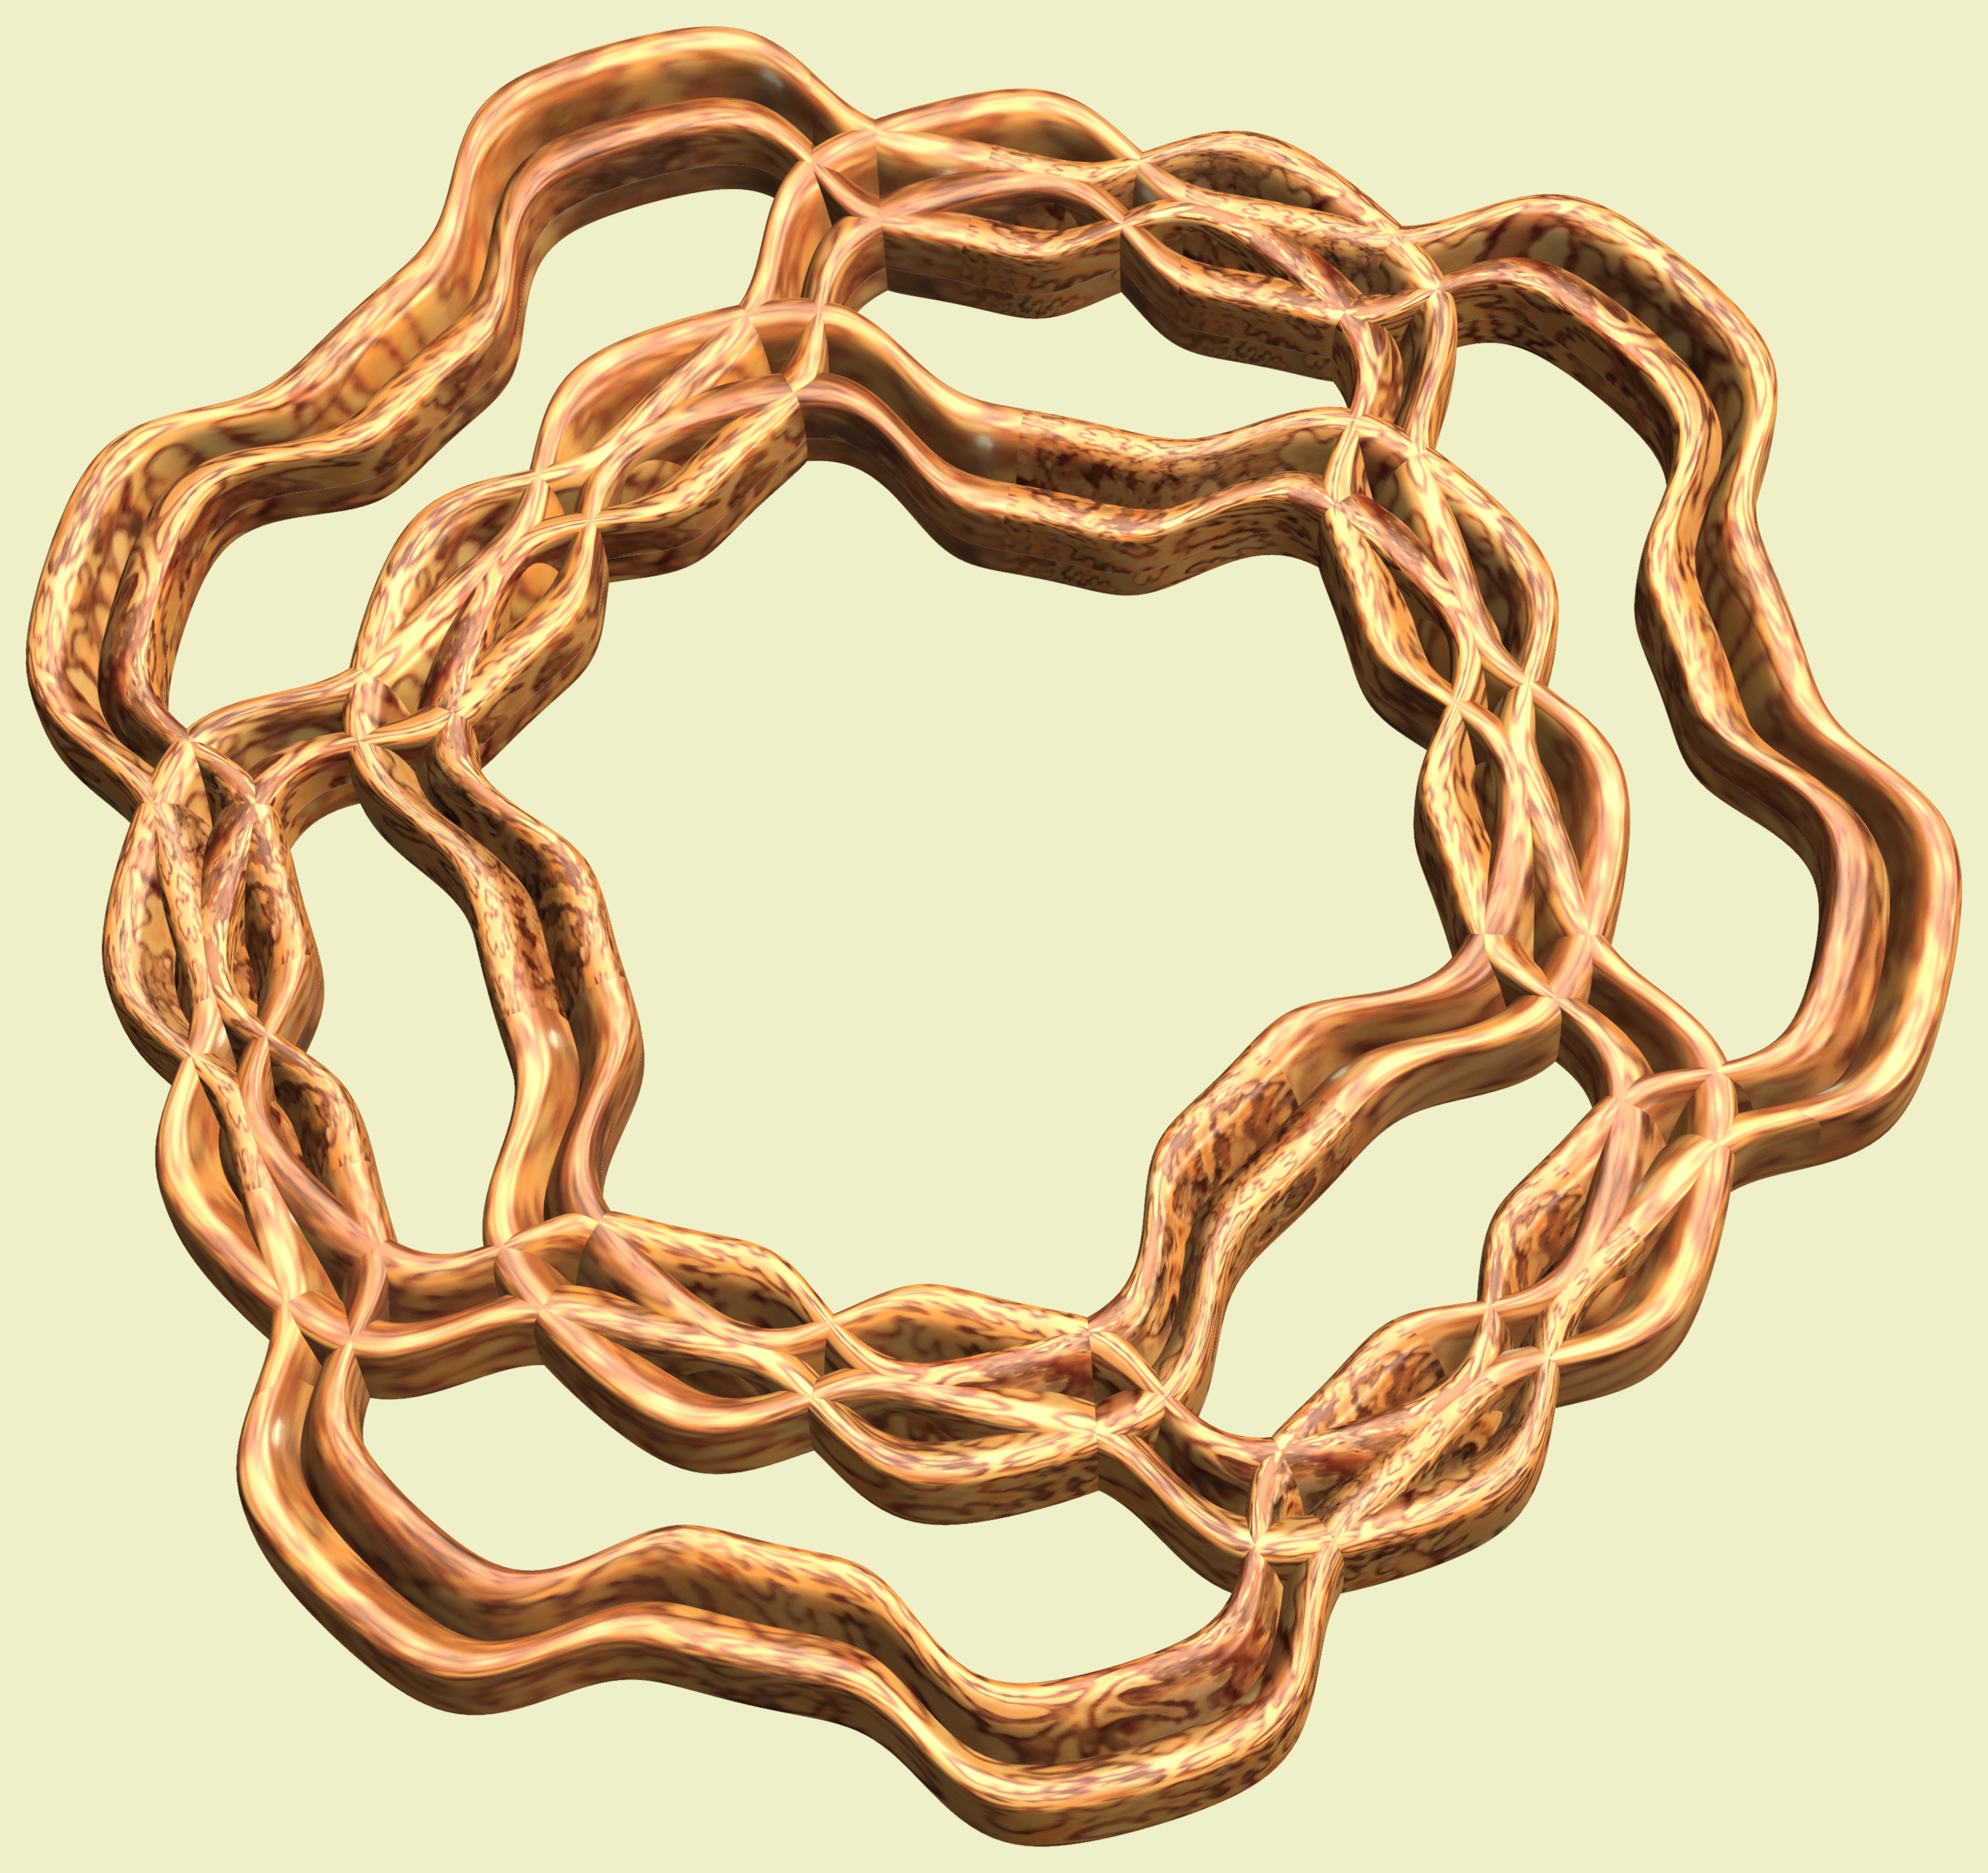
hand, structure, texture, chain, pattern, geometry, metal, rein, font, sculpture, design, brass, symmetry, 3d, graphic, shape, torus, mathematica, cg, parametricplot3d, code, program, algorithm, mapping, geometricsculpture